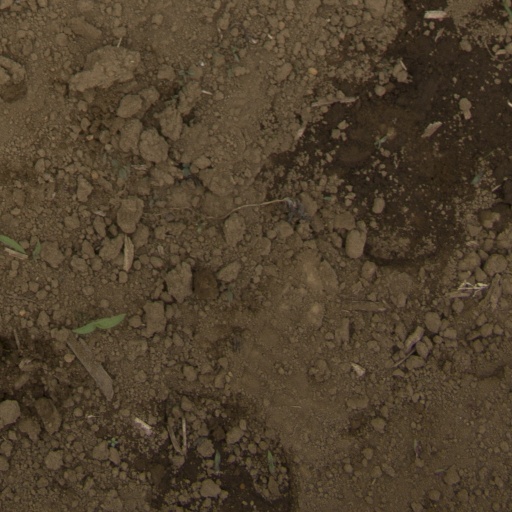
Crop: Jerusalem artichoke